Mohtarma

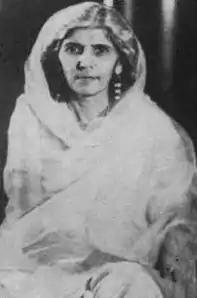
Mohtarma Fatima Jinnah, the widely considered "Mother of Pakistan"

Mohtarma is an honorific title from South Asia used as a formal address for women in both Urdu and Hindi. "Mohtarma" is comparable to term "Madam" or "Lady" in the English language. The term is rarely used in vernacular language, and is typically reserved as a title used in formal writing or a formal address.